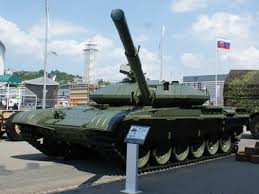
Label: Tank